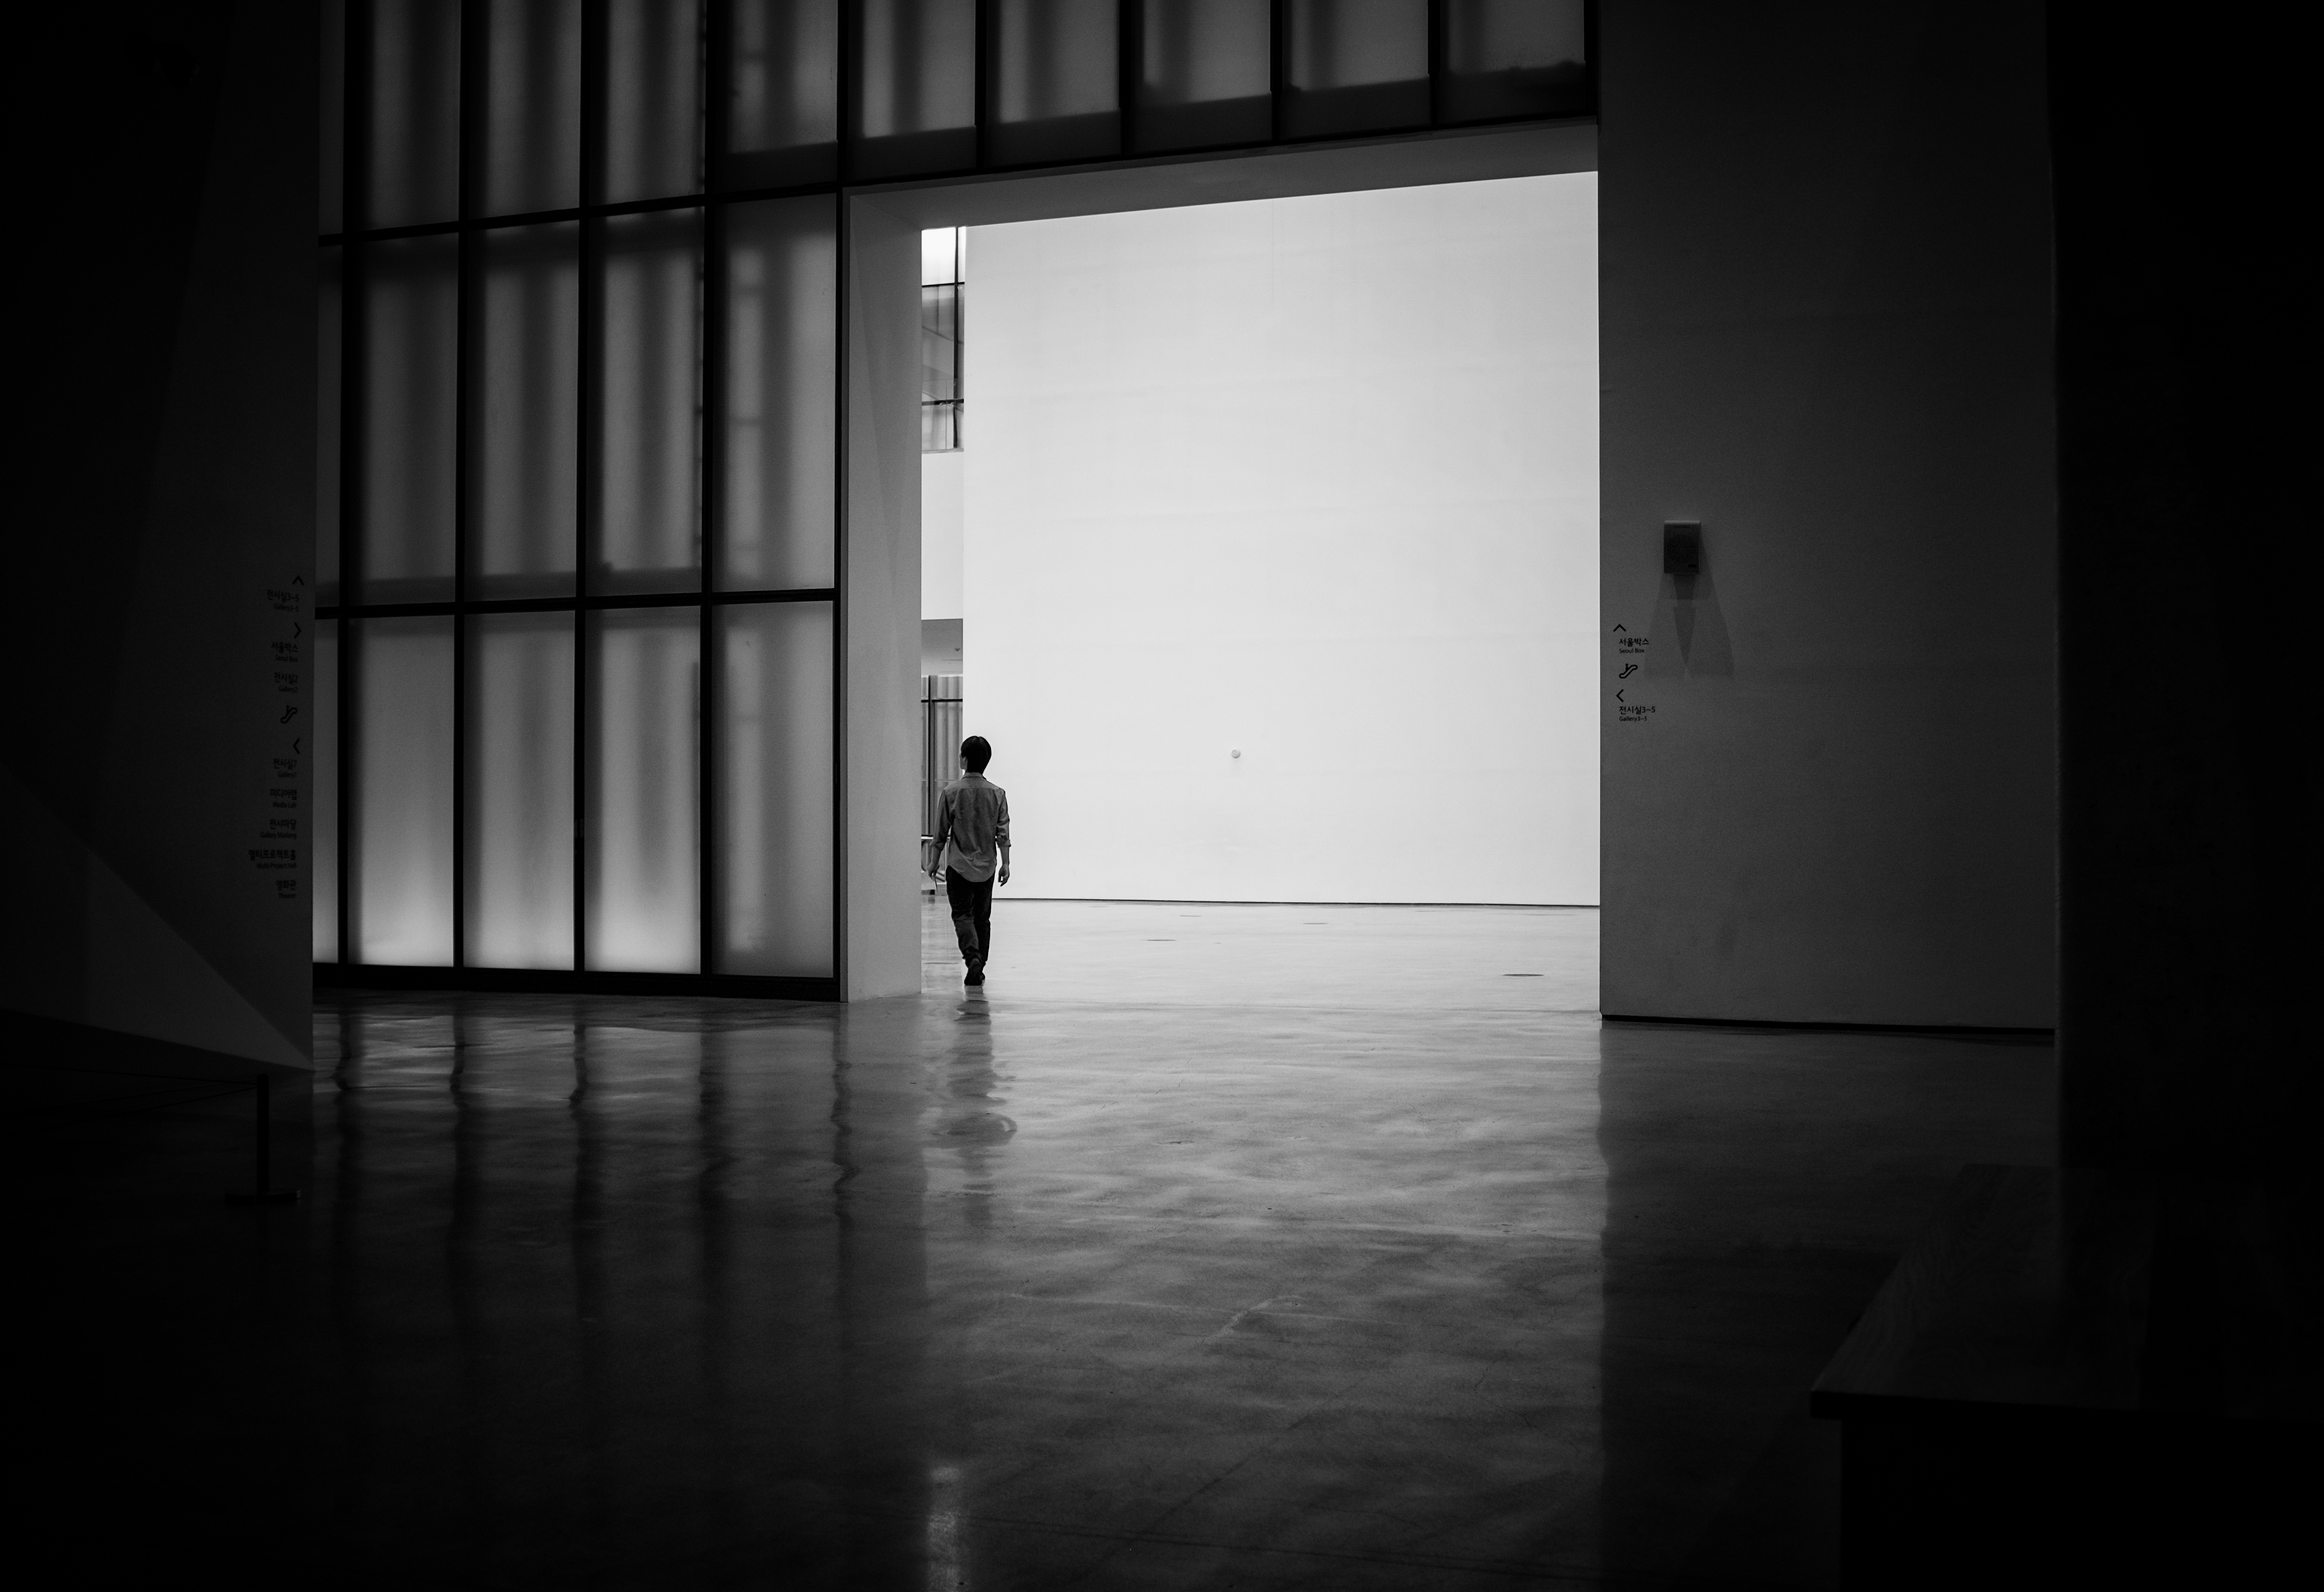
light, black and white, white, urban, shadow, darkness, black, monochrome, streetphotography, bw, symmetry, stphotographia, shape, seoul, ubanspaces, artinbw, dakohuang, monochrome photography, film noir